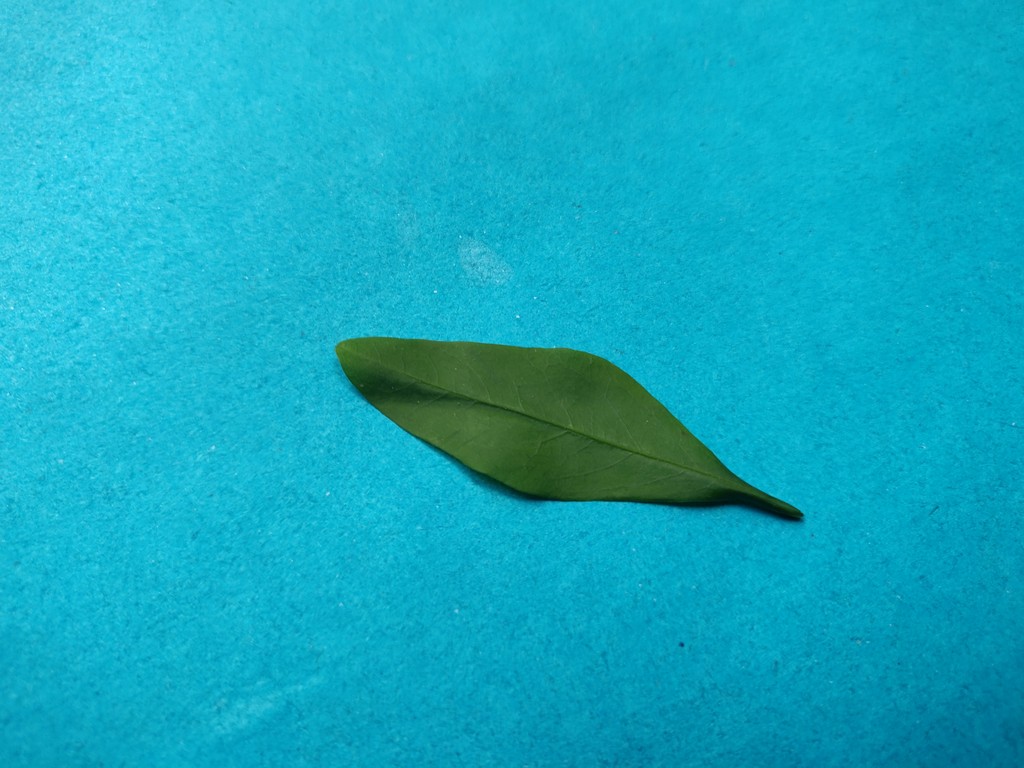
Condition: Healthy
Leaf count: single
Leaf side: front